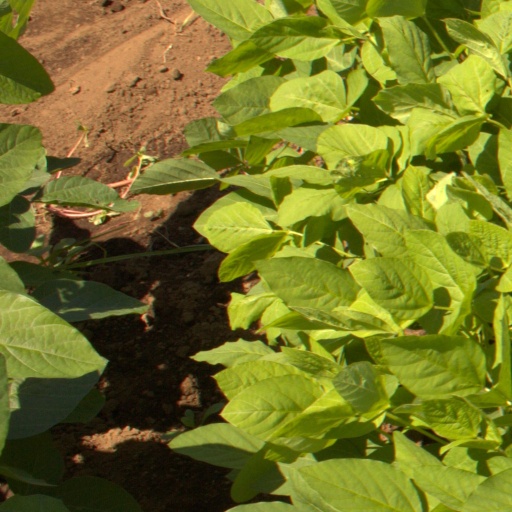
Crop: soybean